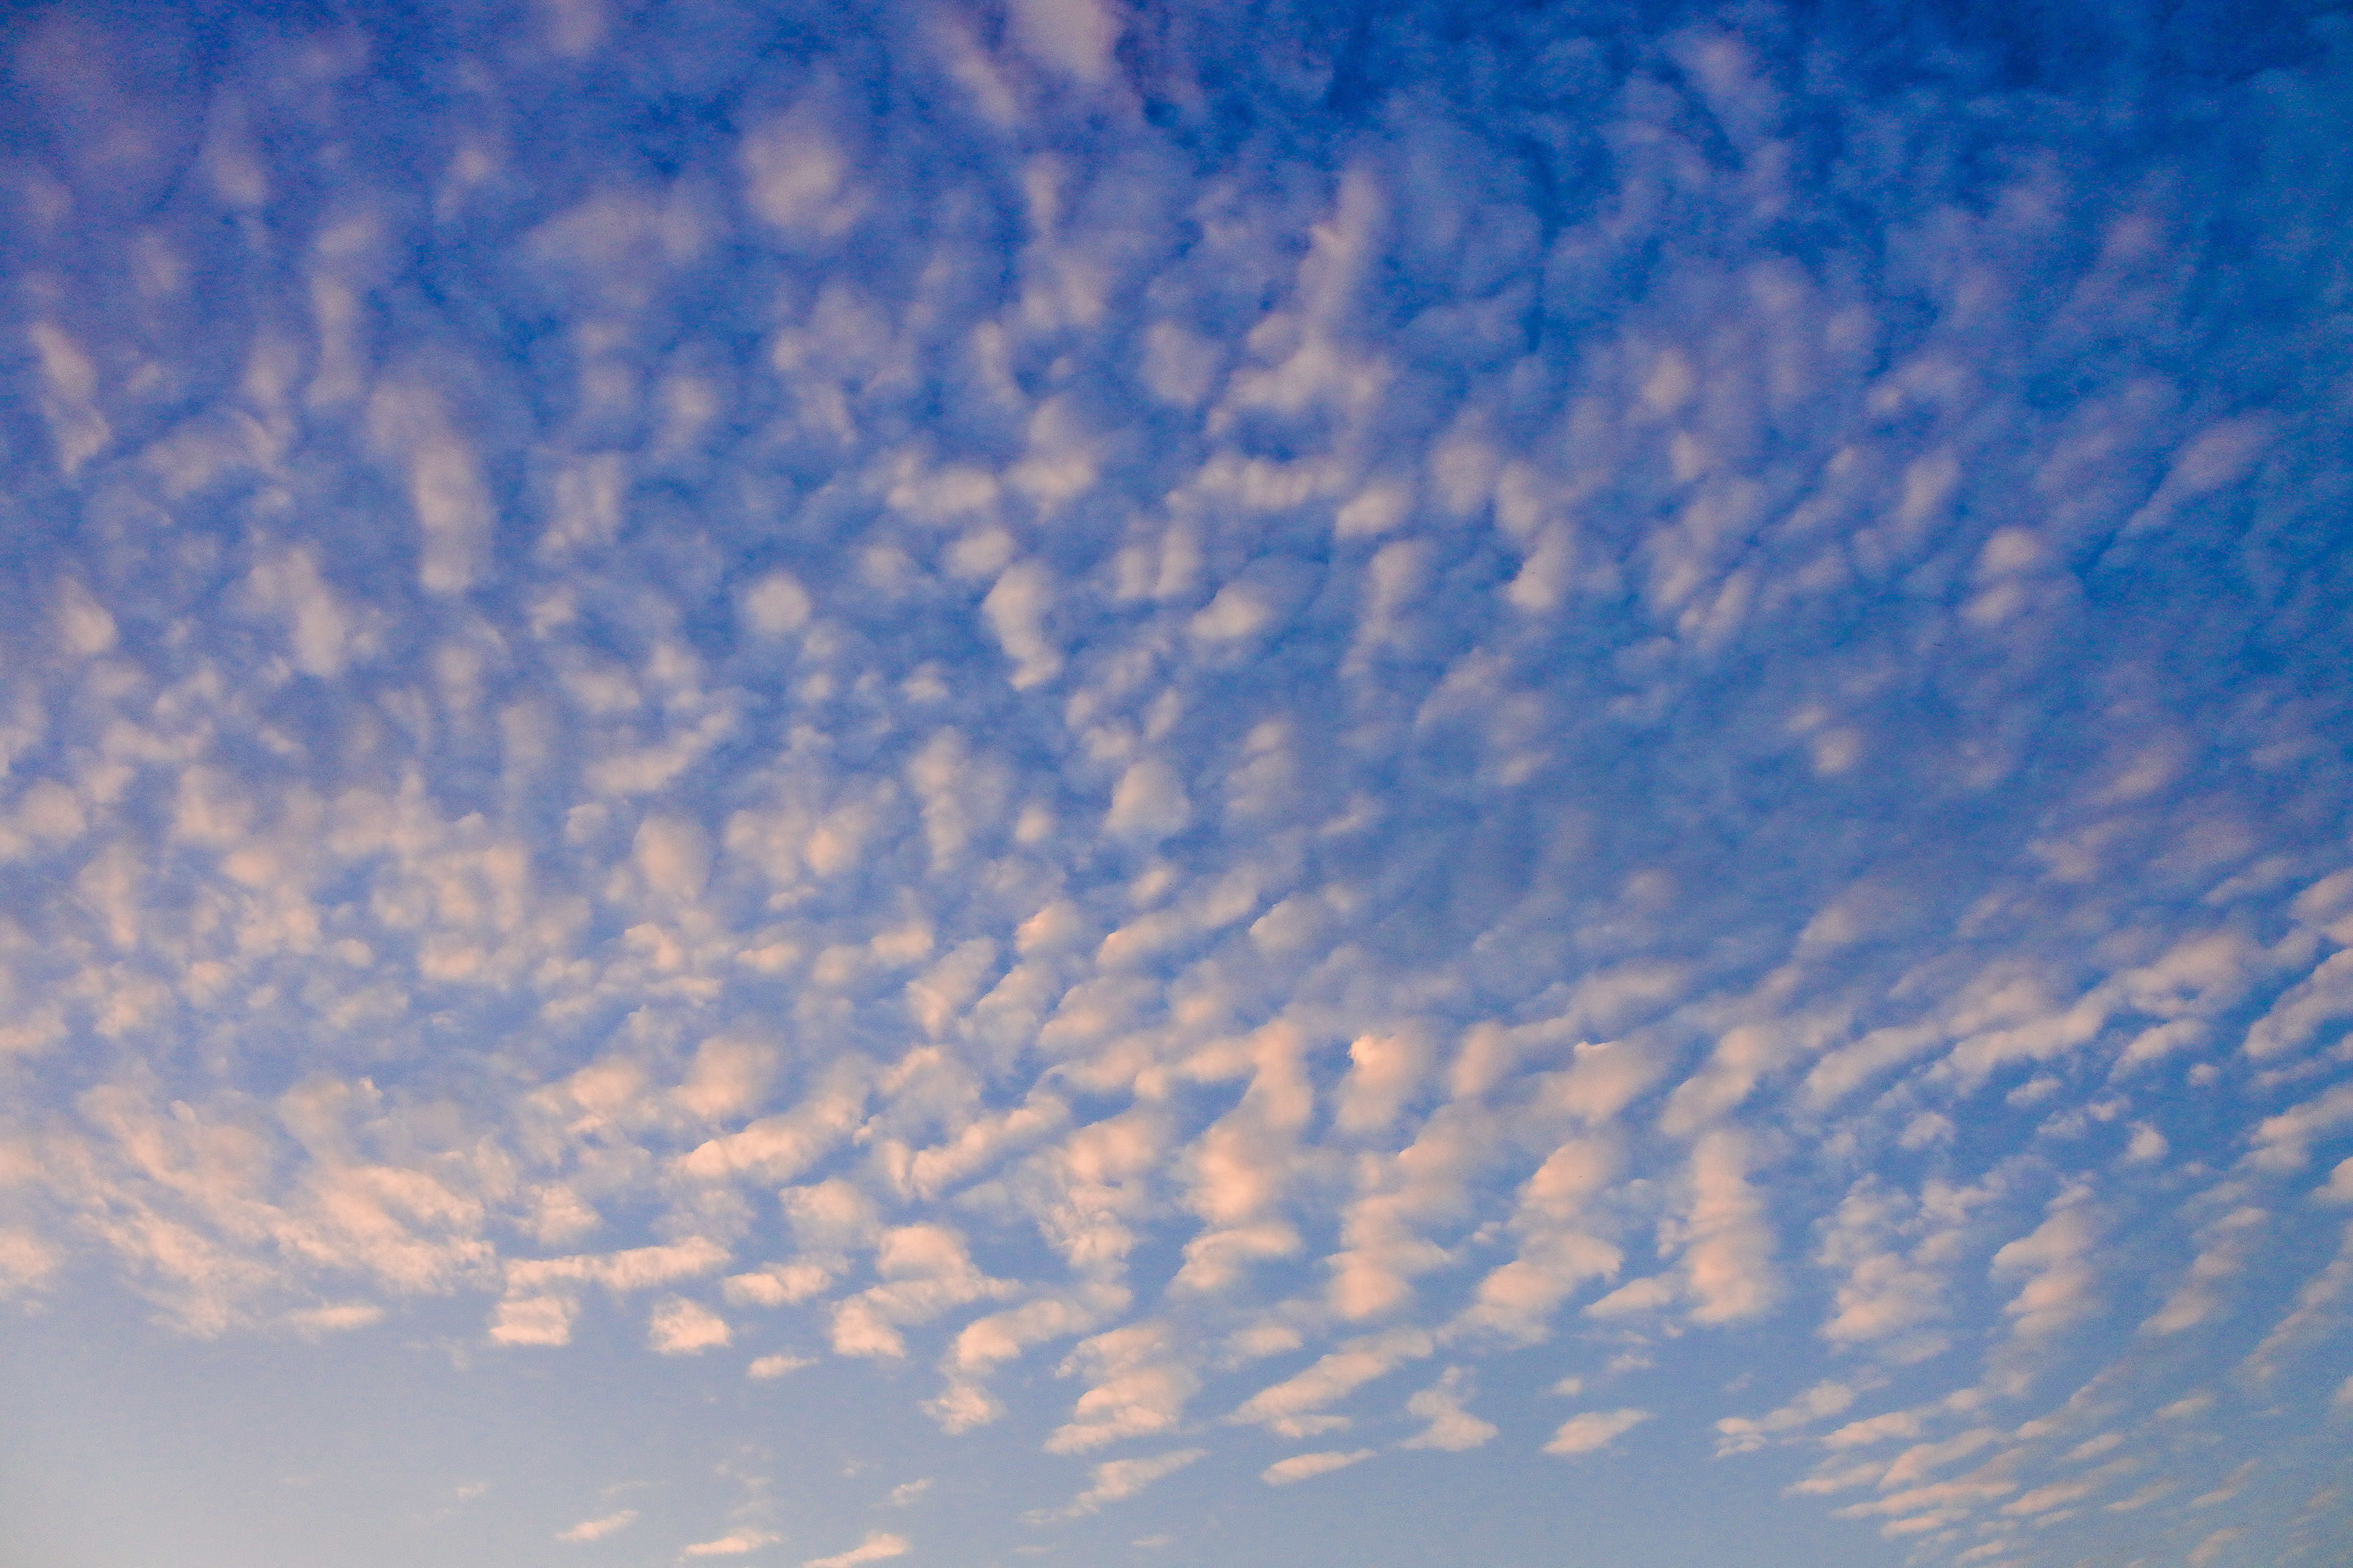
amazing, beams, beautiful, cloud, color, colorful, dark, dramatic, dusk, energy, fantasy, flash, fluffy, glow, glowing, gorgeous, heaven, high, hope, illuminated, landscape, light, nature, power, rays, religion, religious, shine, sky, skylight, skyline, space, spirit, spiritual, storm, stratosphere, sun, sunbeam, sunlight, sunset, tranquil, twilight, vibrant, view, weather, white, wind, yellow, blue, daytime, atmosphere, azure, meteorological phenomenon, cumulus, pattern, calm, evening, electric blue